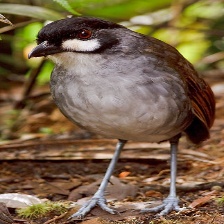
Species: JOCOTOCO ANTPITTA
Scientific name: GRALLARIA RIDGELYI